Plastic extrusion

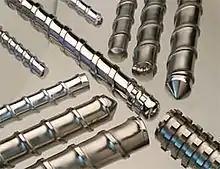
Extruder screws From Boston Matthews

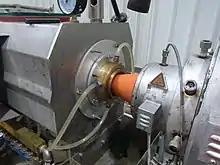
HDPE pipe during extrusion. The HDPE material is coming from the heater, into the die, then into the cooling tank. This Acu-Power conduit pipe is co-extruded - black inside with a thin orange jacket, to designate power cables.

Often screw length is referenced to its diameter as L:D ratio. For instance, a screw at 24:1 will be 144 inches (12 ft) long, and at 32:1 it is 192 inches (16 ft) long. An L:D ratio of 25:1 is common, but some machines go up to 40:1 for more mixing and more output at the same screw diameter. Two-stage (vented) screws are typically 36:1 to account for the two extra zones.